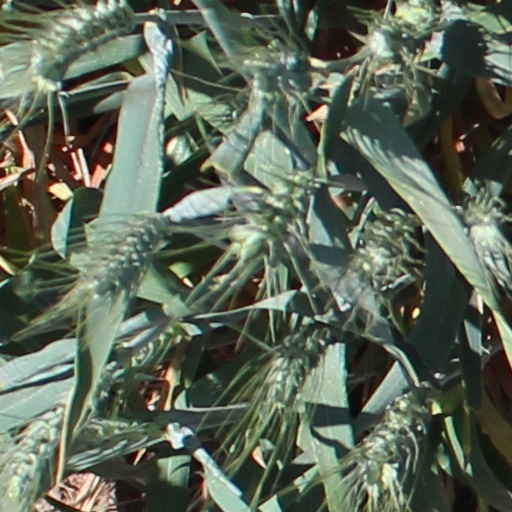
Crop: wheat